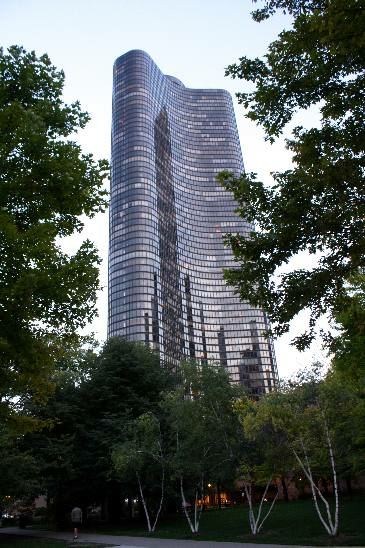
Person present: No